Bow Street Academy

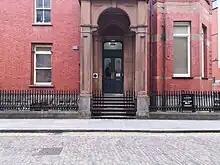
Facade of Bow Street Academy, in Smithfield, Dublin.

Bow Street Academy — the National Screen Acting School of Ireland (known simply as Bow Street) is a film and television acting academy in Dublin, Ireland. Named after its location on the road that was once home to the original Jameson whisky distillery, graduates of its Full Time Programme include Niamh Algar, Ann Skelly, Leah McNamara, Niamh McCormack, Dónall Ó Héalai and Laurence O’Fuairan